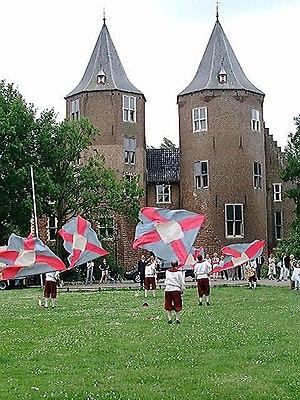
Le Pays de Heusden et d'Altena est une région naturelle néerlandaise, située dans le nord-ouest de la province du Brabant-Septentrional.